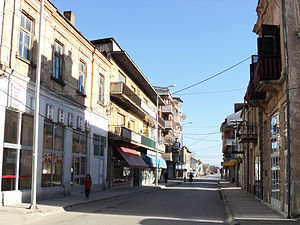
Resen (Makedonien)
Resen i 2011
Resen er en by, som ligger i den sydvestlige del af Makedonien, mellem Galicica og Baba-bjerget, halvvejs mellem Ohrid og Bitola, og 198 km fra hovedstaden Skopje. Byen nævnes første gang som bebyggelse under navnet Rosne i 1337.